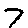
Label: 7